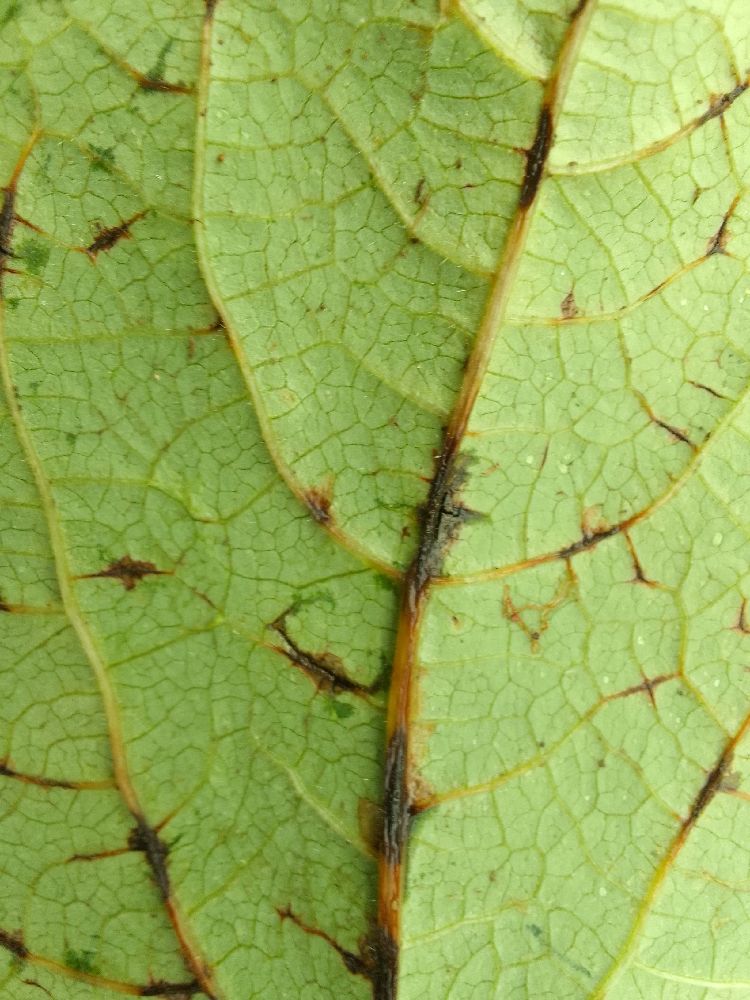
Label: anthracnose